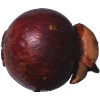
Label: Mangostan 1